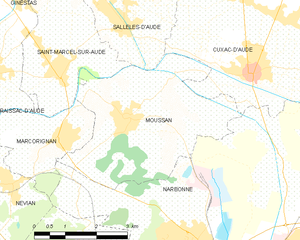
Carte des communes françaises: Moussan